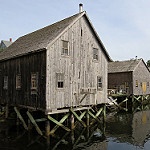
Label: non_damage_buildings_street